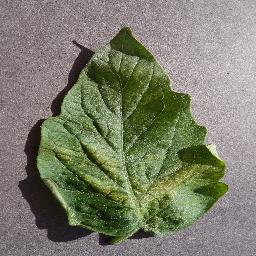
Label: Tomato___Spider_mites Two-spotted_spider_mite